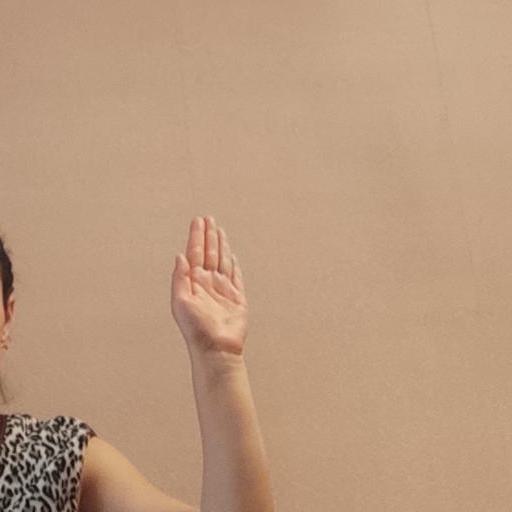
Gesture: stop